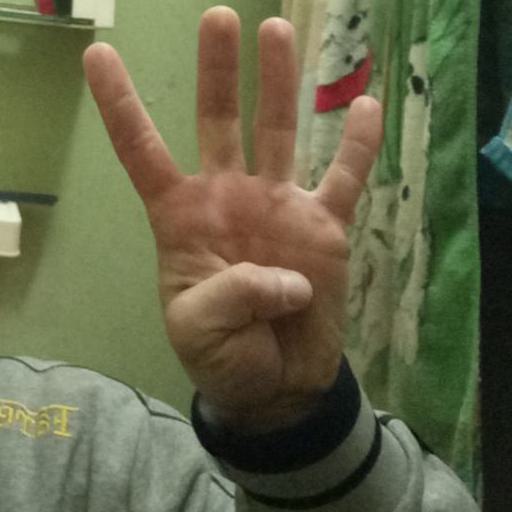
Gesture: four